Bagindo Azizchan

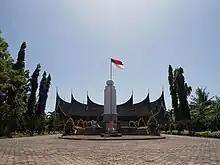
Bagindo Azizchan Monument at the Adityawarman Museum

To honor his service and sacrifice, Bagindo Aziz Chan's name was immortalised as a street name in several cities, such as Padang and Bukittinggi. In Padang, a fist-shaped monument was erected at the intersection of Jalan Gajah Mada and Jalan Jhoni Anwar, Olo Village, Nanggalo. Although it was inaugurated as the Bagindo Aziz Chan Monument by the Mayor of Padang Syahrul Ujud on 19 July 1983, this monument and its intersection are better known as the Tugu Simpang Tinju.